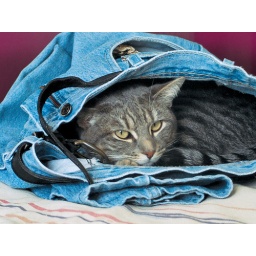
cat in pants